George Lansbury

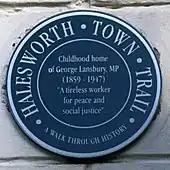
Plaque on the assumed birthplace of George Lansbury in Halesworth, Suffolk. It incorrectly records Lansbury's death year as 1947.

George Lansbury was born in Halesworth in the county of Suffolk on 22 February 1859. He was the third of nine children born to a railway worker, also named George Lansbury, and Anne Lansbury (née Ferris). George senior's job involved the supervision of railway construction gangs; the family was often on the move, and living conditions were primitive. Through his progressive-minded mother and grandmother, young George became familiar with the names of great contemporary reformers—Gladstone, Richard Cobden and John Bright—and began to read the radical "Reynolds's Newspaper". By the end of 1868, the family had moved into the East End of London, the district in which Lansbury would live and work for almost all his life.